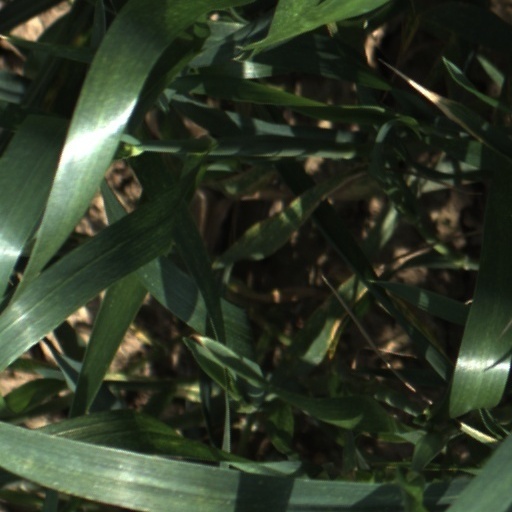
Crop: wheat